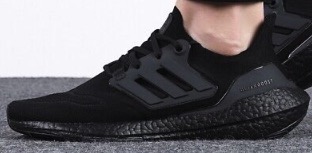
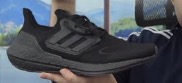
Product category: misc
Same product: yes